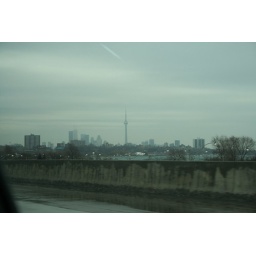
CN tower + T.O skyline, over the lake a little